Starless and Bible Black

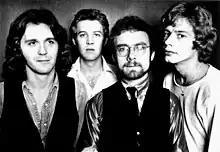
King Crimson in 1974. From left: John Wetton, David Cross, Robert Fripp and Bill Bruford.

King Crimson's previous album, "Larks' Tongues in Aspic" (on which they had moved decisively away from a more traditional progressive rock sound drawing on American jazz, and towards the influence of European free improvisation), had been recorded by a quintet lineup including percussionist Jamie Muir. Early in 1973, Muir abruptly left the band, ostensibly due to an onstage injury, but in fact to retire from music and join a monastery (something that was not communicated to his bandmates at that time). Bill Bruford subsequently absorbed Muir's percussion role in addition to his own kit drumming, and the band continued to tour as a quartet.